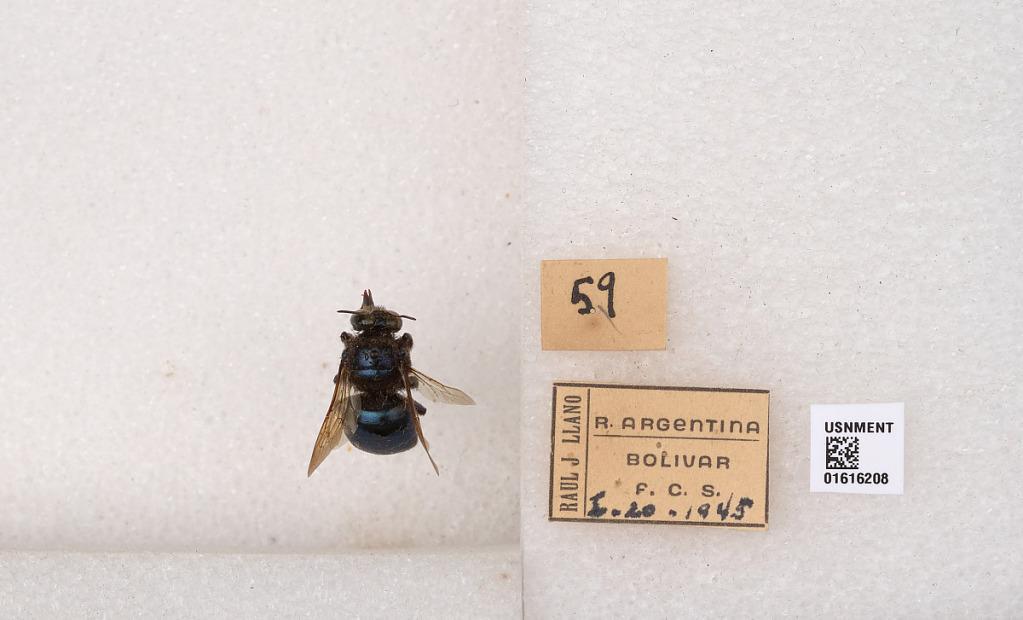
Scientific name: Xylocopa (Schonnherria) splendidula Lepeletier
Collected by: R. Llano
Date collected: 1945-1-20
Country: Argentina
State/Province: Buenos Aires
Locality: Bolivar, F. C. S.